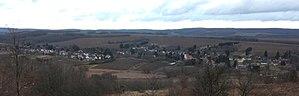
Bánokszentgyörgy est un village et une commune du comitat de Zala en Hongrie.